Lala Shevket

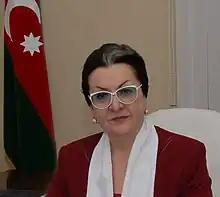
Shevket in 2006

Lala Shevket (sometimes transliterated as "Lala Şövkat" or "Lala Shovkat"; Лала Шевкет in Russian transliteration); born 7 November 1951, Baku) is an Azerbaijani politician, the Leader of the National Unity Movement and former leader of the Azerbaijan Liberal Party. She served as the Secretary of State between 1993 and 1994.